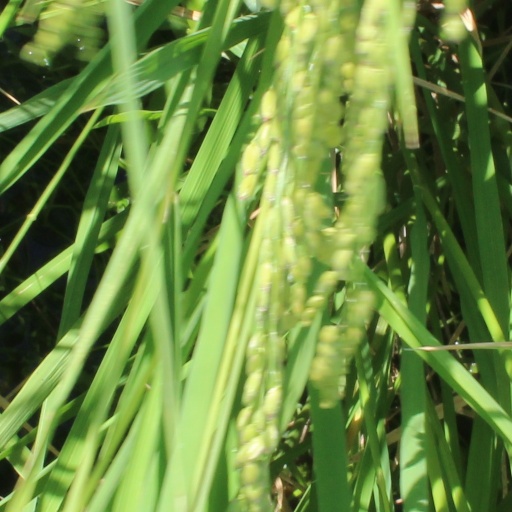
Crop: rice